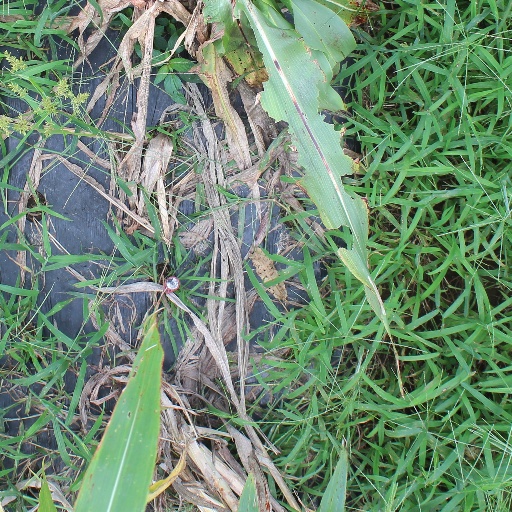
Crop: sorghum